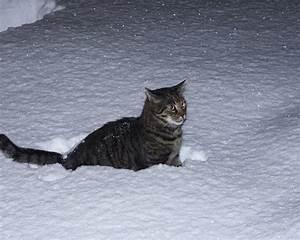
cat